Bombing of the Soji-ji Ossuary

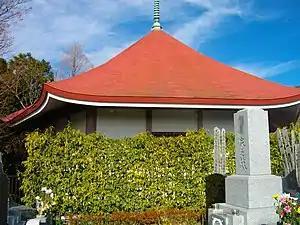
Soji-ji's ossuary

The was a terrorist bomb attack in Yokohama, Japan that occurred on 6 April 1972. It was undertaken by a group which would later be known as the East Asia Anti-Japan Armed Front.